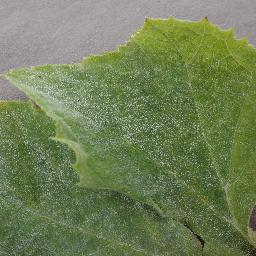
Label: Squash___Powdery_mildew